Arenal Volcano

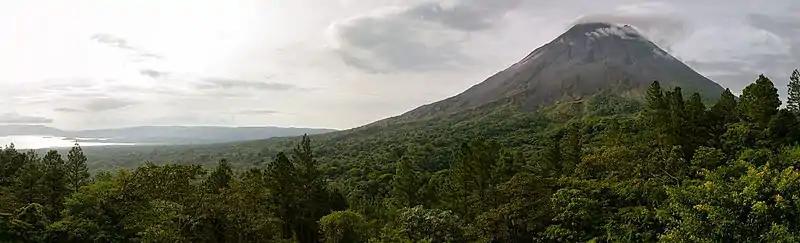
Arenal Volcano with Lake Arenal on the left.

Arenal Volcano is an inactive andesitic stratovolcano in north-western Costa Rica around northwest of San José, in the province of Alajuela, canton of San Carlos, and district of La Fortuna. The Arenal volcano measures at least high. It is conically shaped with a crater in diameter. Geologically, Arenal is considered a young volcano and it is estimated to be less than 7,500 years old. It is also known as "Pan de Azúcar", "Canaste", "Volcan Costa Rica", "Volcan Río Frío" or "Guatusos Peak".